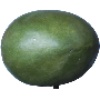
Label: Mango 1